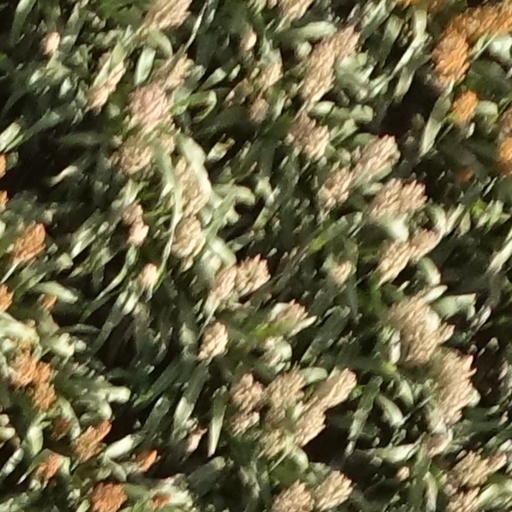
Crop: sorghum